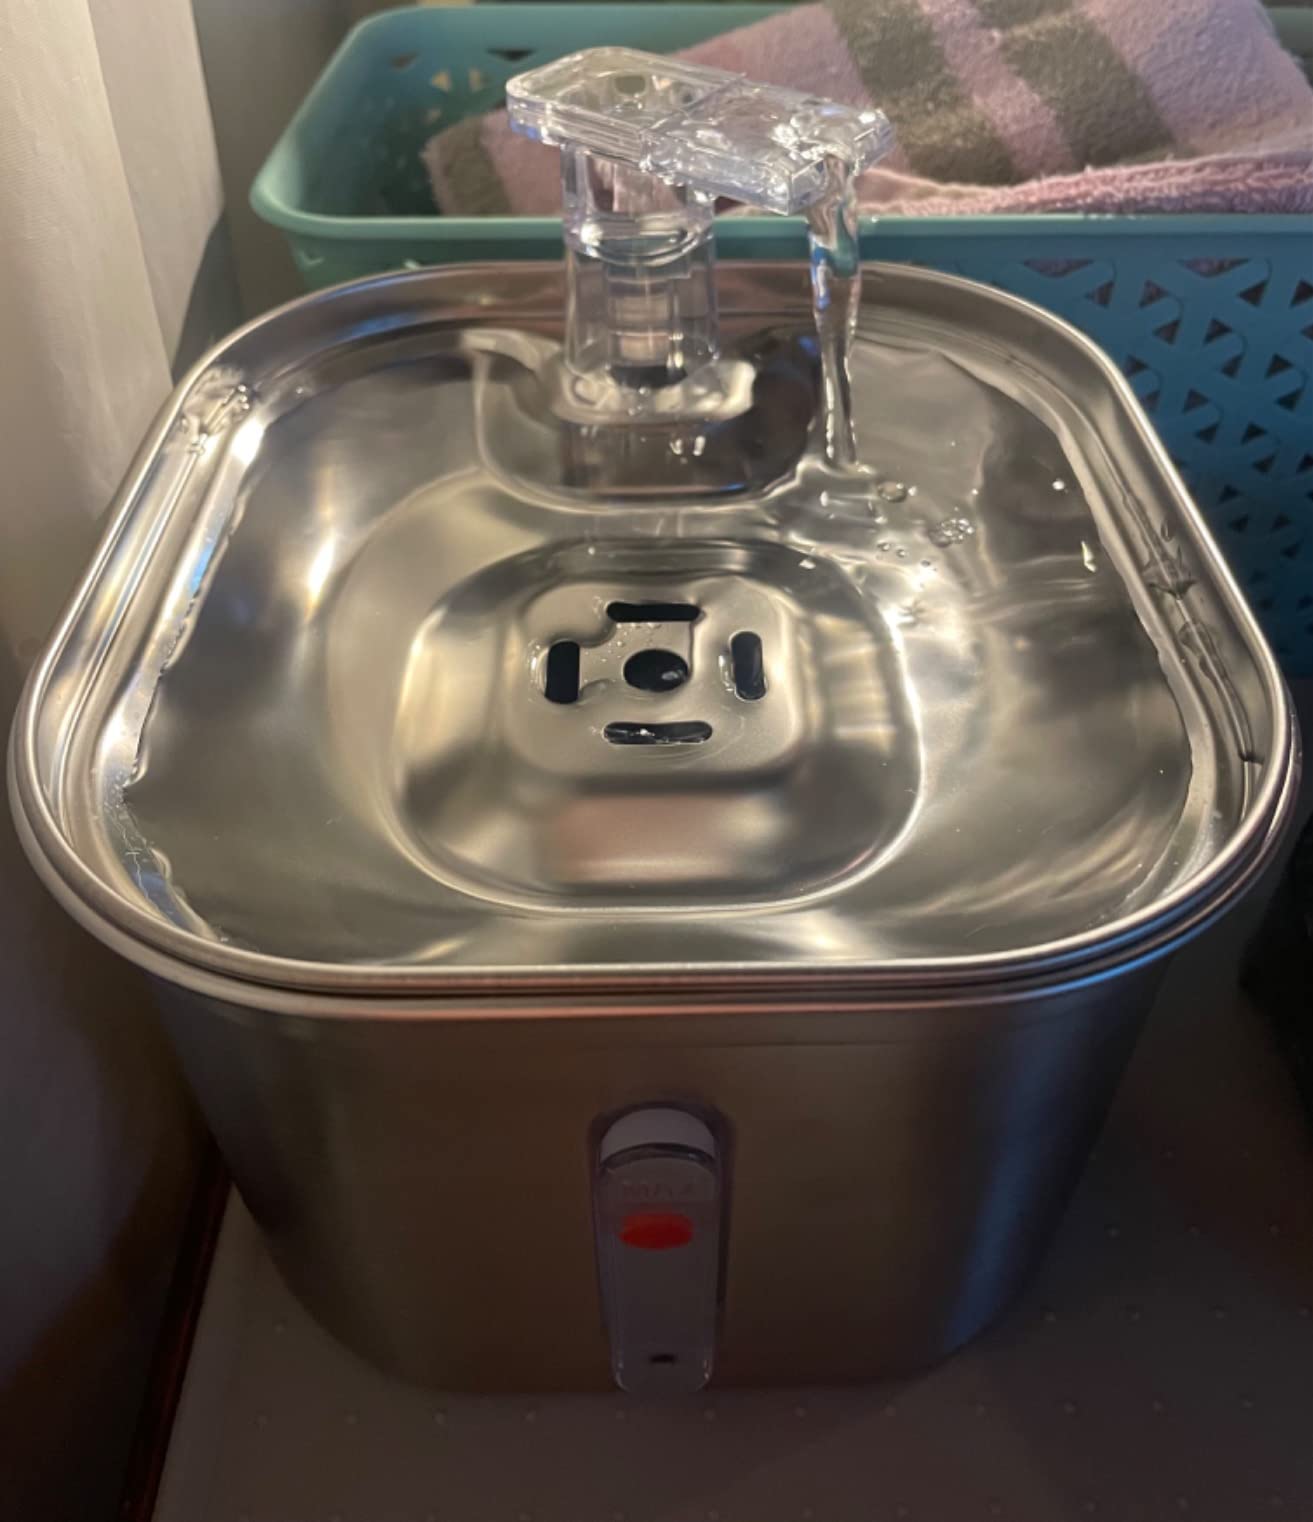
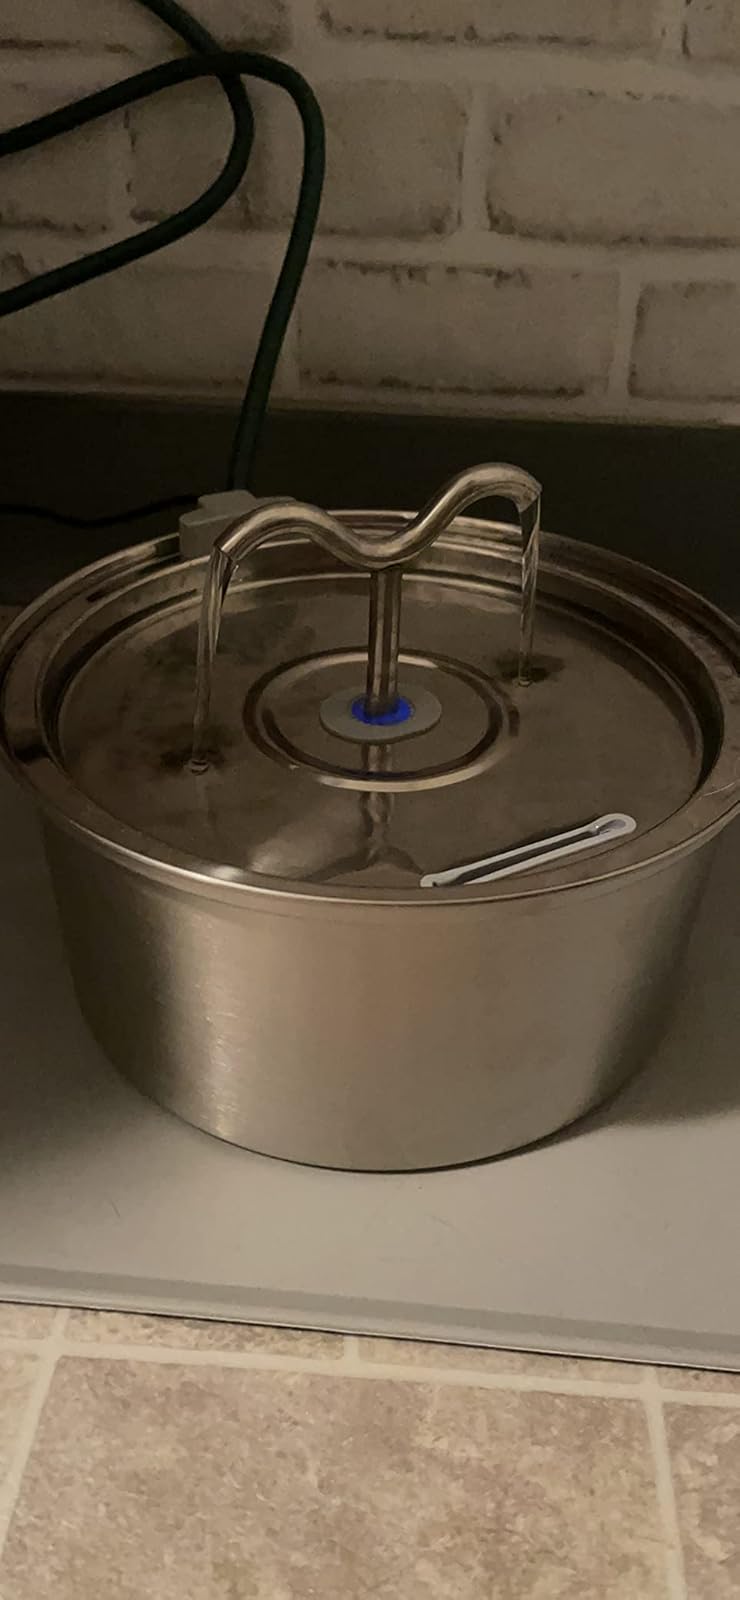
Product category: items_bowl
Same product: no